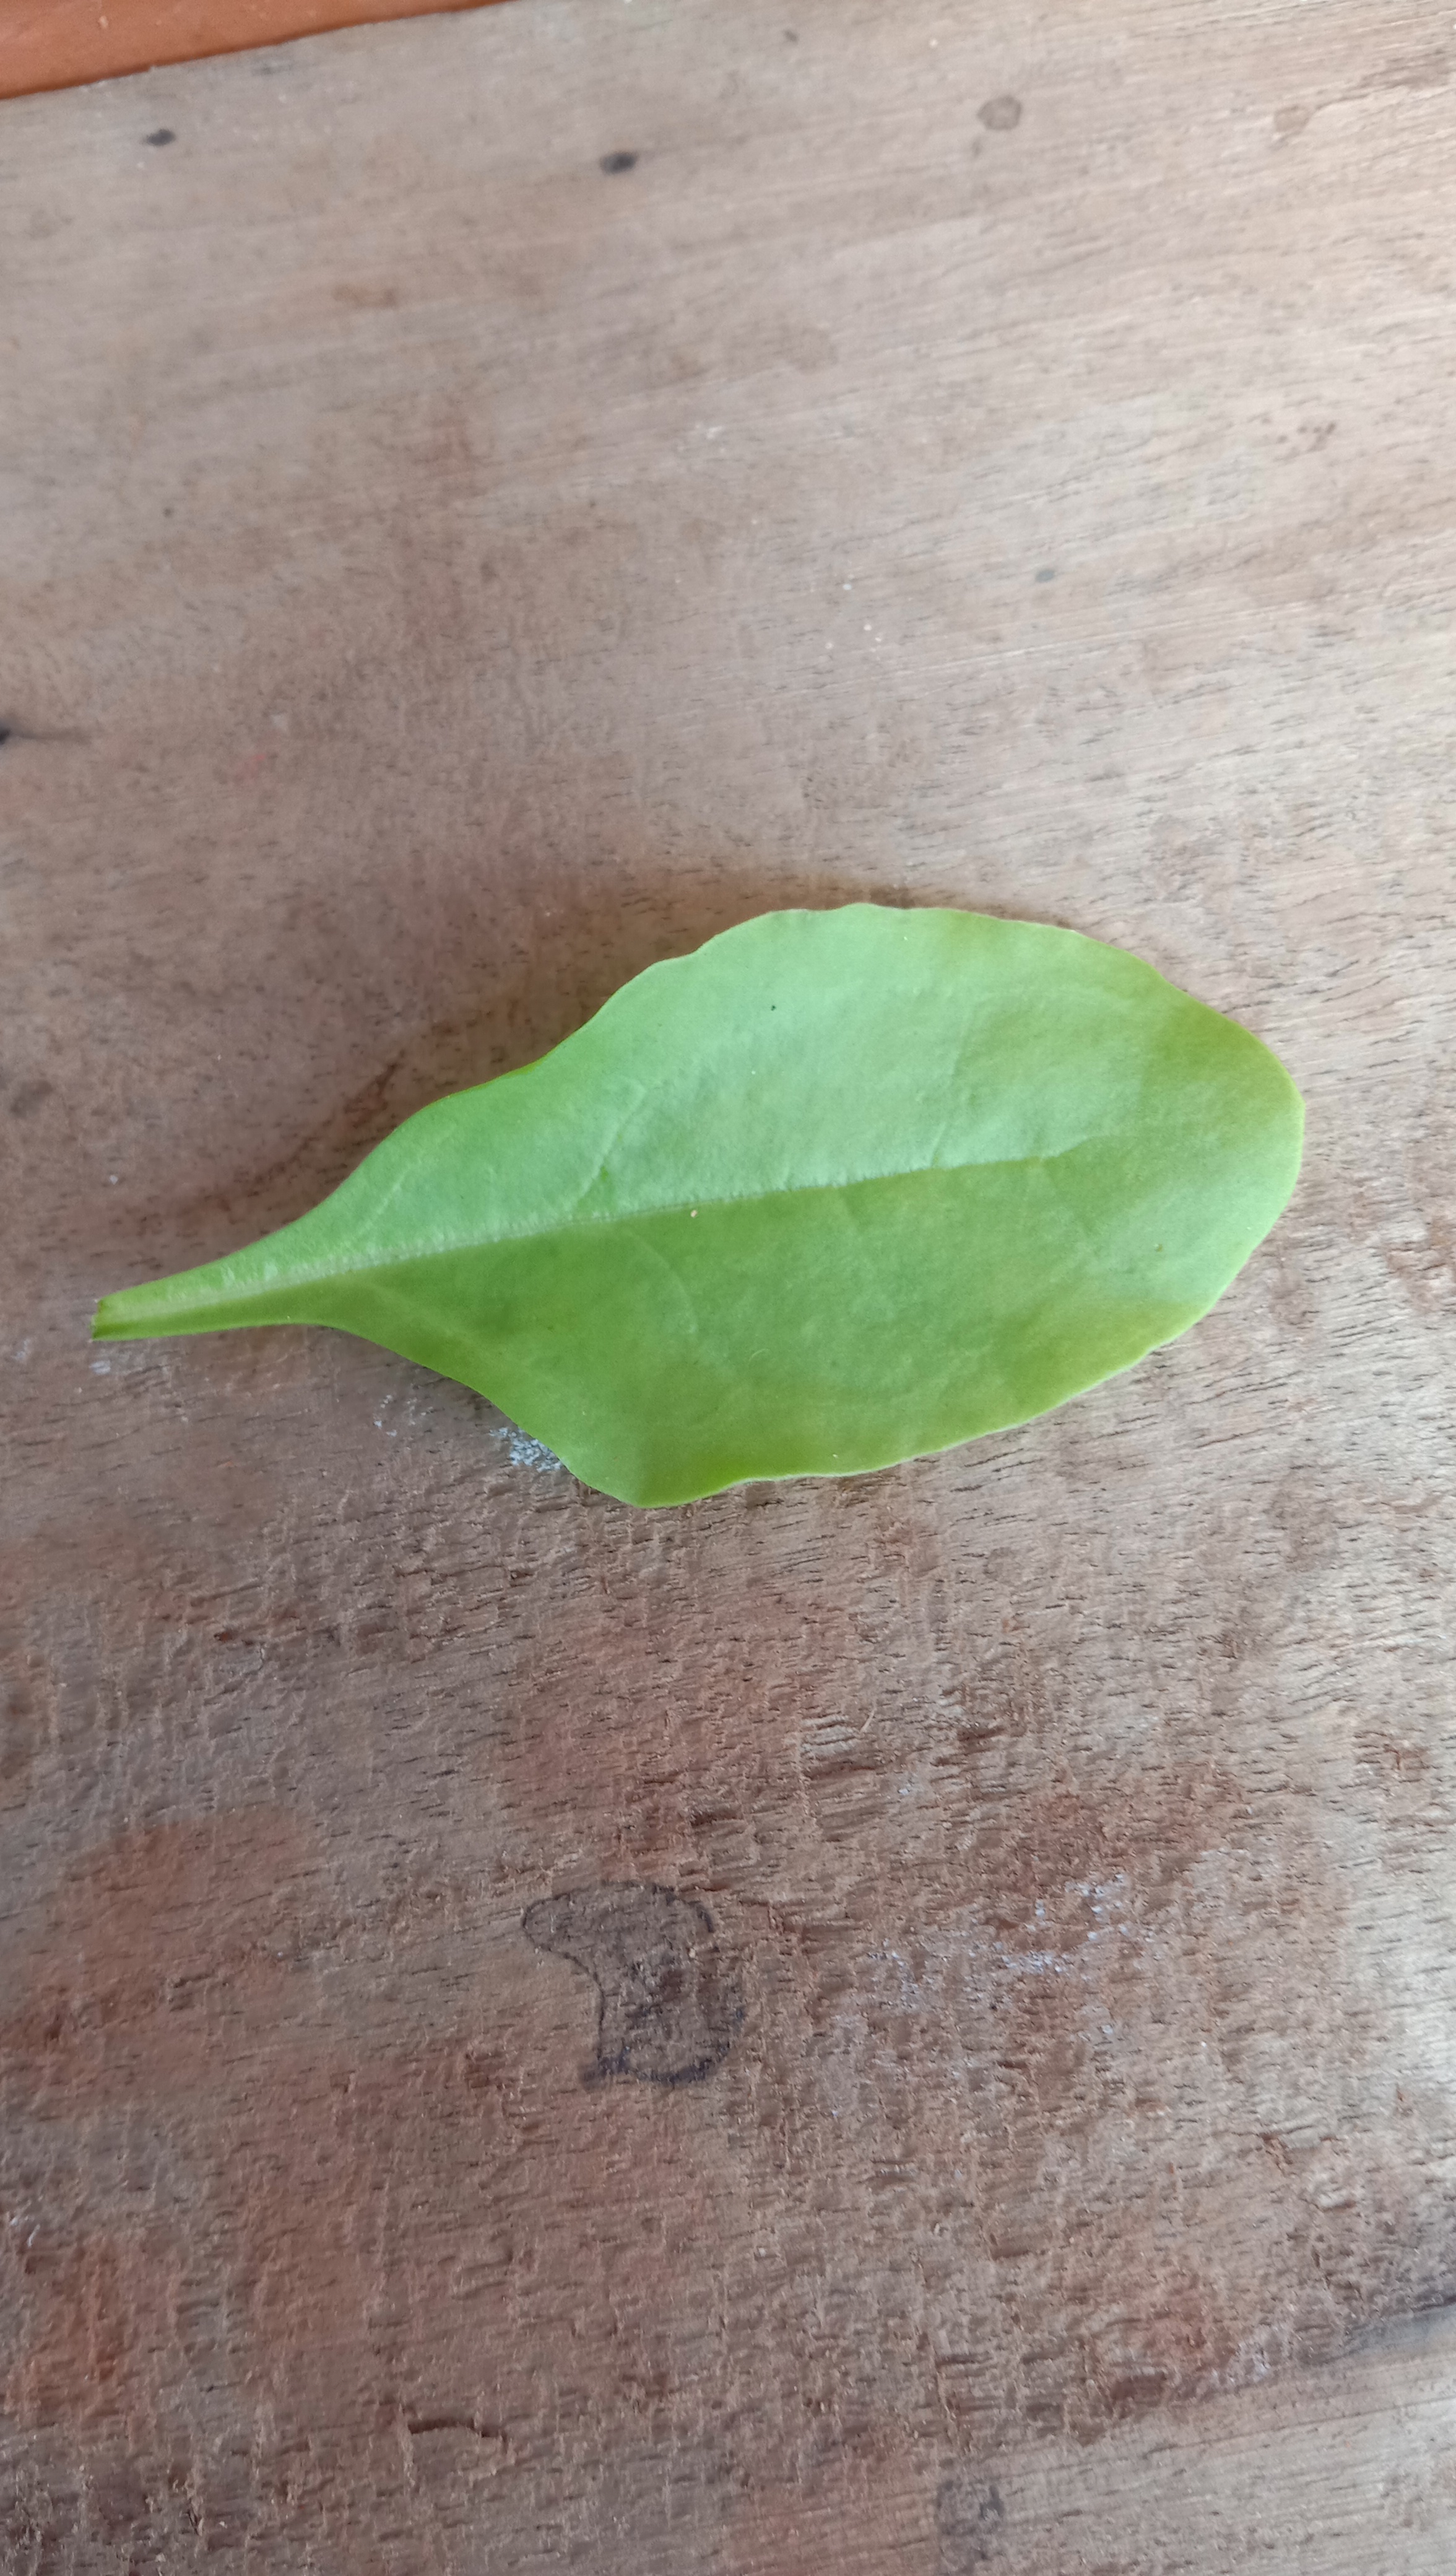
Plant: Palak(Spinach)